Mufti Abdul Razzaq

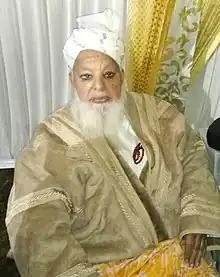
Razzaq in 2018

Mufti Abdul Razzaq (also known as Abdul Razzaque Khan; 13 August 1925 – 26 May 2021) was an Indian Muslim scholar, mufti and an activist of the Indian independence movement, who served as the ninth general secretary of the Jamiat Ulama-e-Hind. He was the vice-president of Jamiat Ulama-e-Hind's Arshad faction. He established the Madrasa Jamia Islamia Arabia in Bhopal.